Harbin

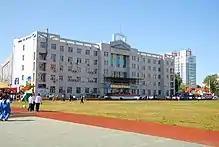
Division B of the 2018 Bandy World Championship was played at the Harbin Sport University Stadium.

Many citizens believe that the Orthodox church damaged the local feng shui, so they donated money to build a Chinese Buddhist monastery in 1921, the Ji Le Temple. There were more than 15 Russian Orthodox churches and two cemeteries in Harbin until 1949. The Communist Revolution, and the subsequent Cultural Revolution, and the decrease in the ethnic Russian population, saw many of them abandoned or destroyed. Today, about 10 churches remain, while services are held only in the Church of the Intercession in Harbin.